Damelin

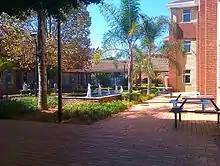
The entrance of the Damelin Randburg campus, with the main building on the right

There are four campuses based in Gauteng. These campuses in Gauteng can be located in Braamfontein, Menlyn, Randburg.